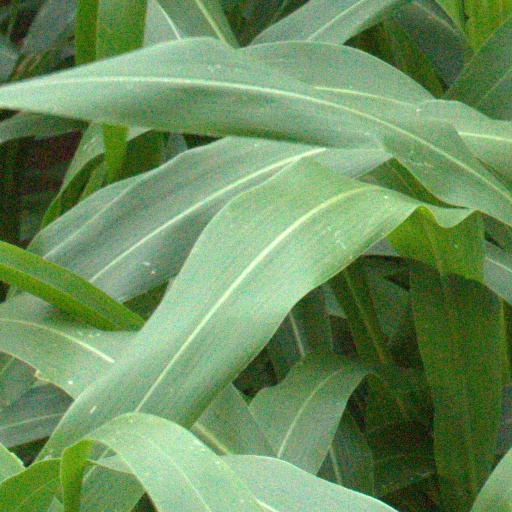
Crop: sorghum